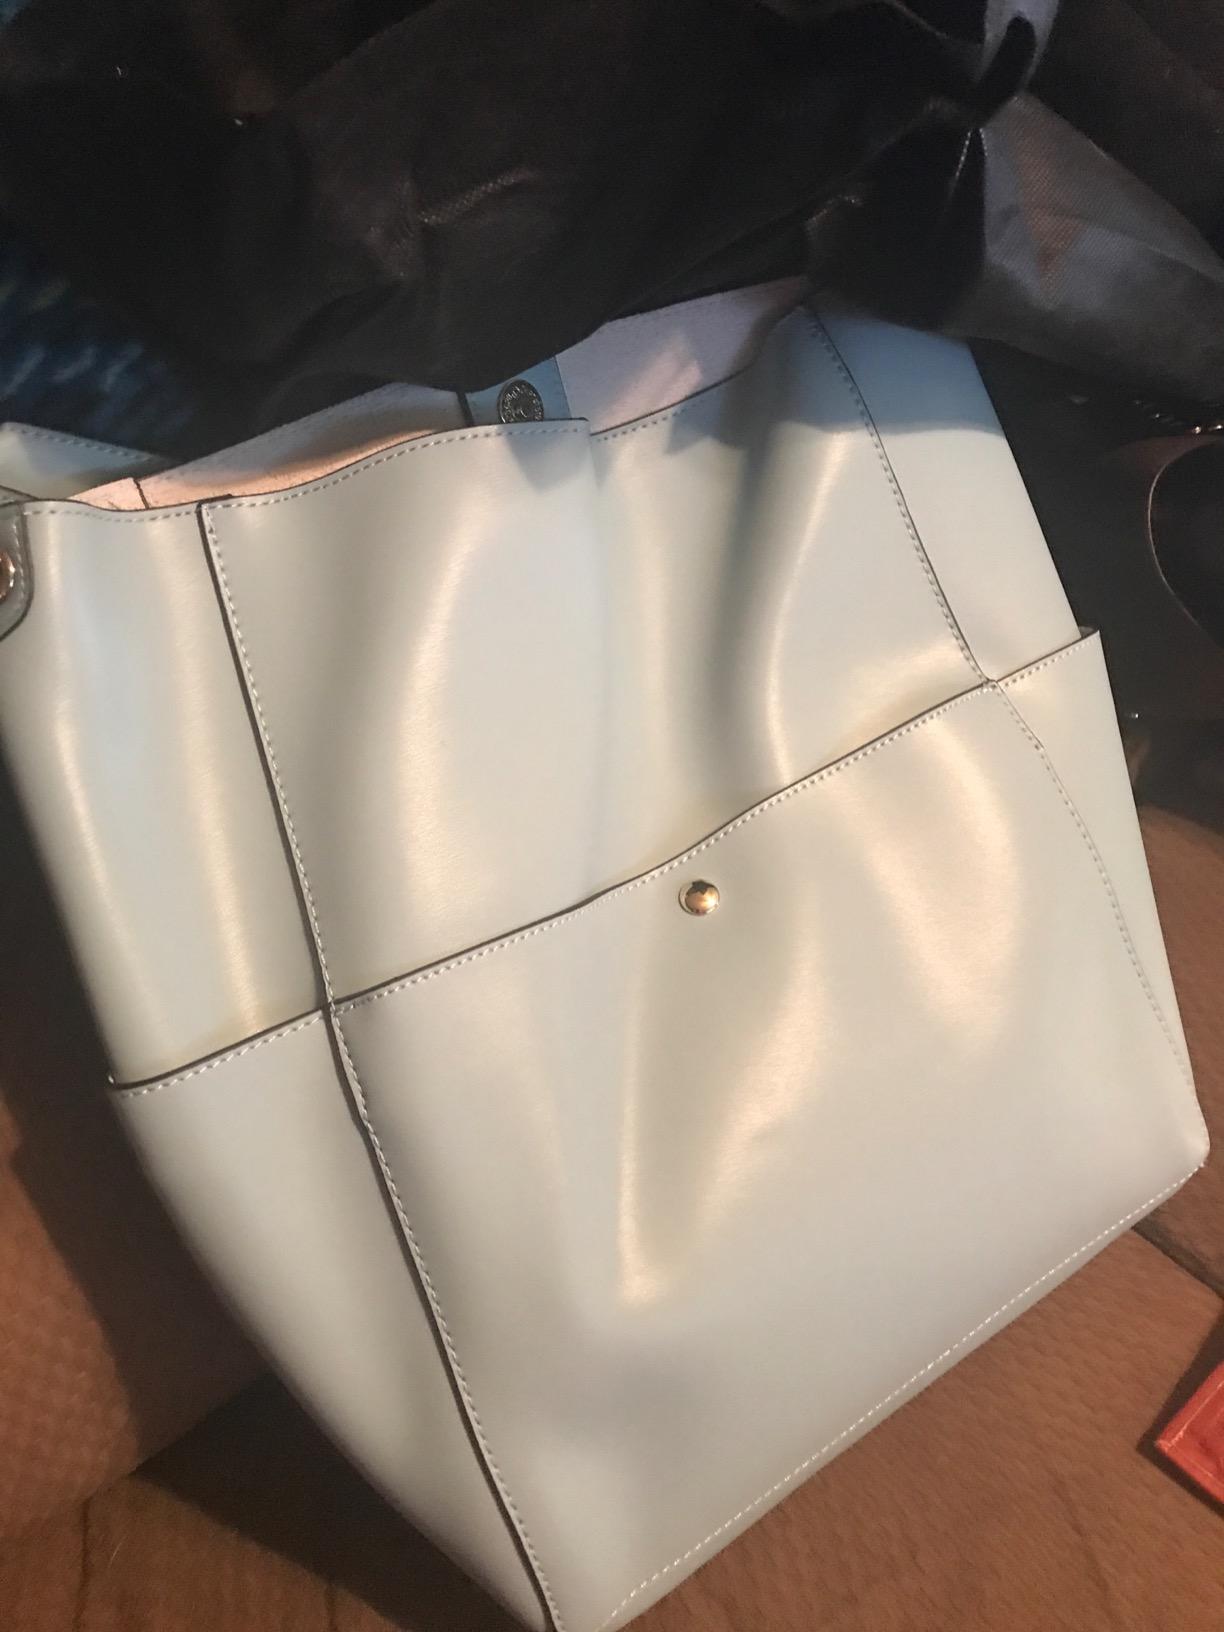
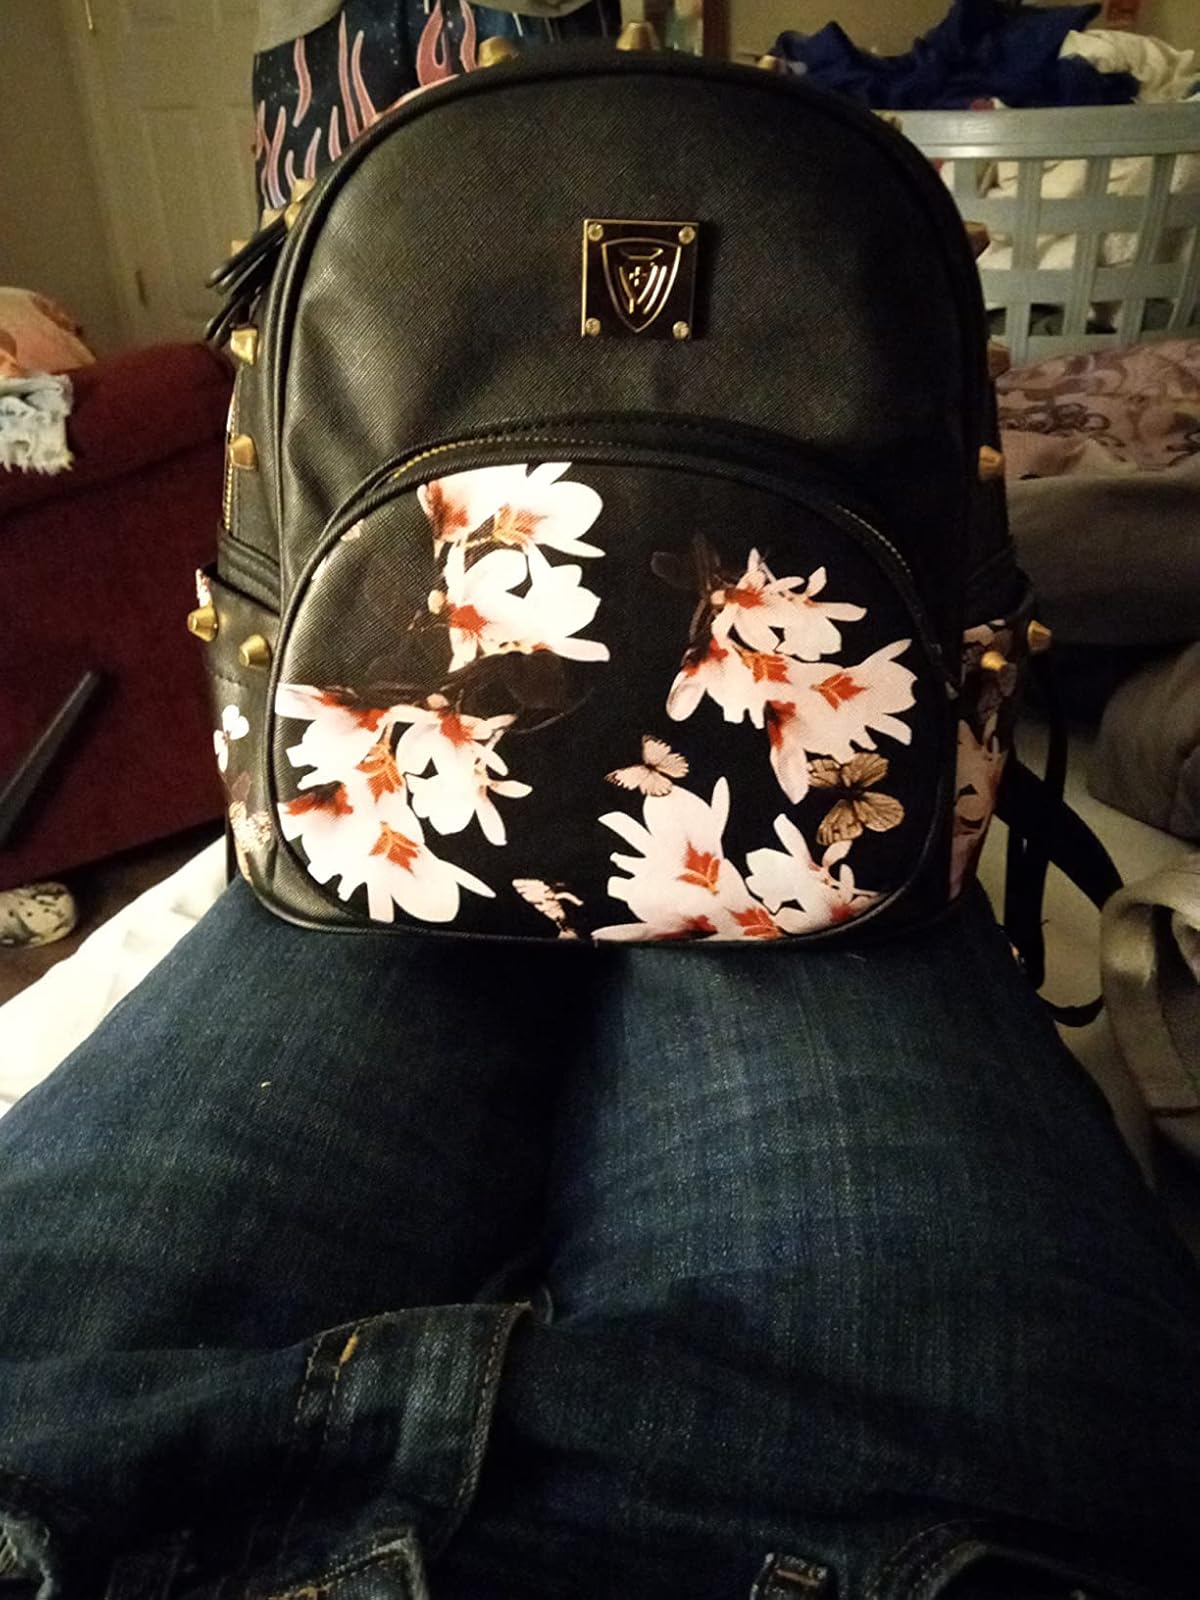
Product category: accessories_handbag
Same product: no